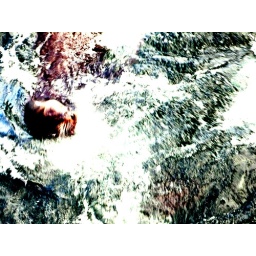
sea lions argue over a free fish lunch served up by docked fisherman in ucluelet harbor